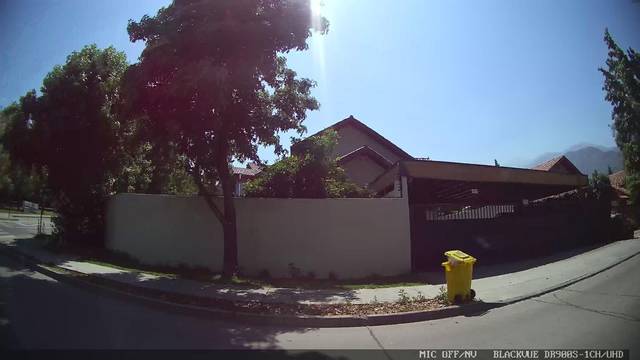
Region: Chile
Coordinates: -33.404, -70.513